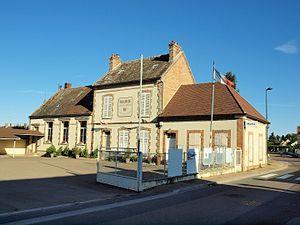
Fouchères (Yonne , France)
Fouchères est une commune française située dans le département de l'Yonne et la région Bourgogne-Franche-Comté.